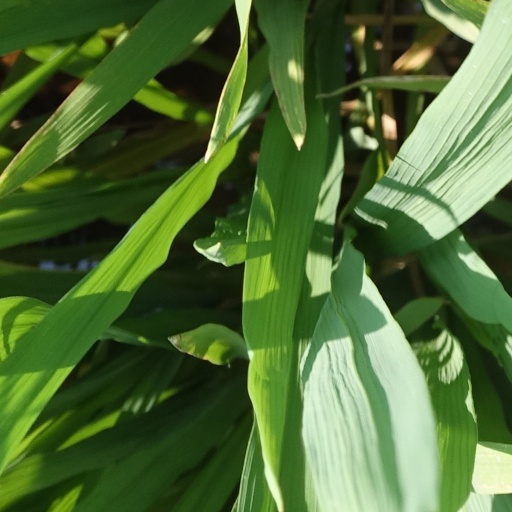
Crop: rice